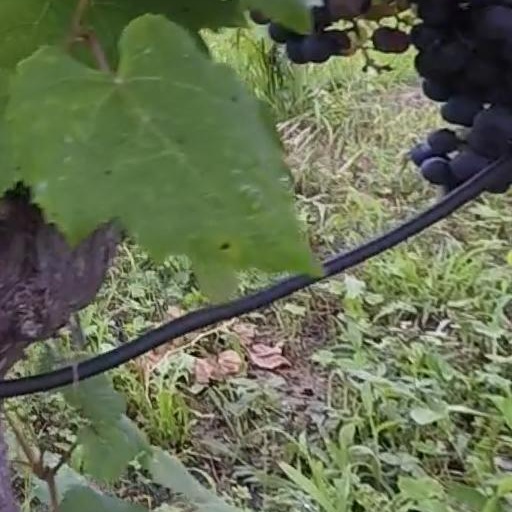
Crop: grape